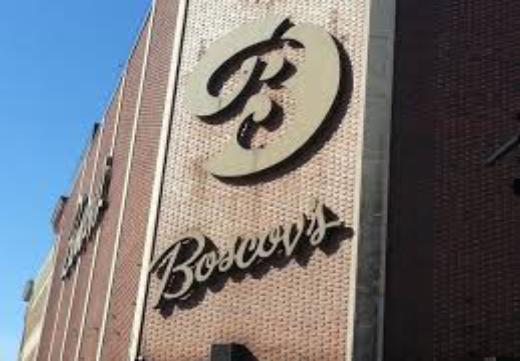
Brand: Boscov's
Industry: Clothes